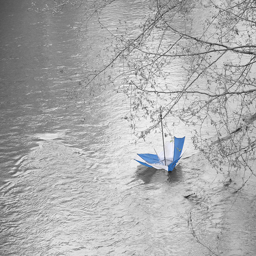
An umbrella turned upside down in the water floating
a blue and white umbella floating by in a water
There is an umbrella floating in the water.
There is a broken umbrella floating in the water.
An upside down umbrella sitting on water in the rain.